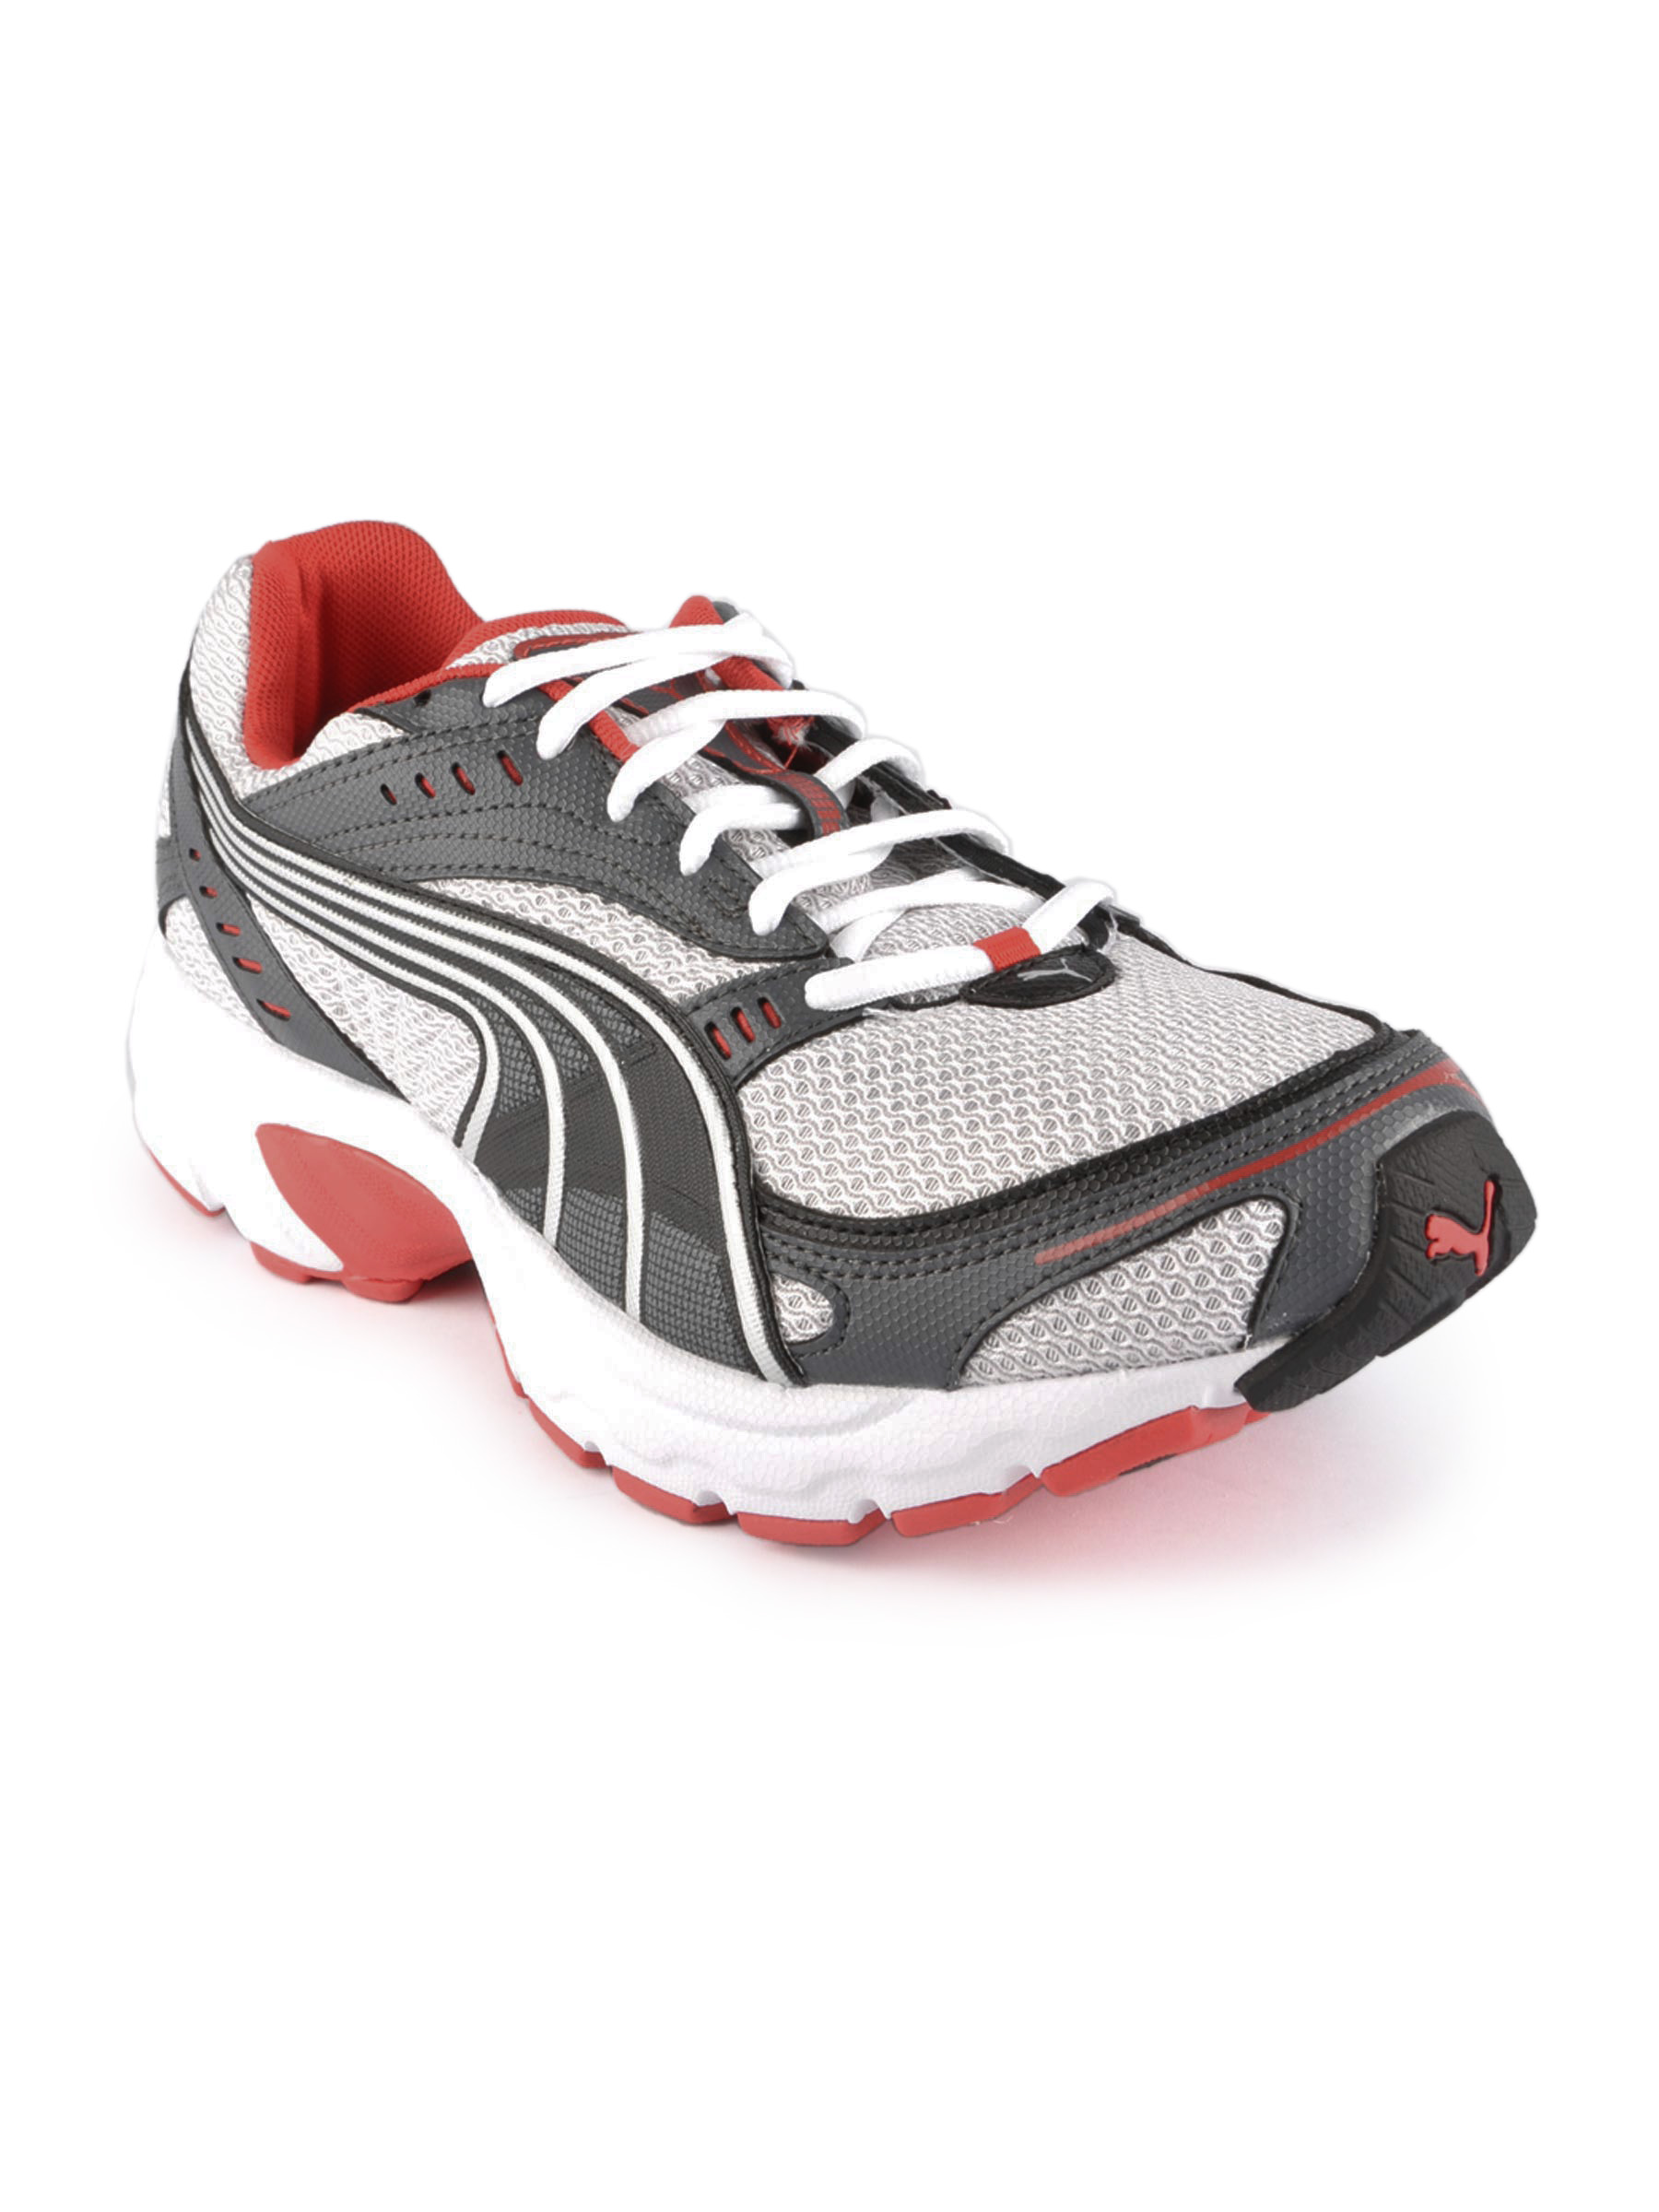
Puma Men Axis White Sports Shoes
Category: Footwear / Shoes / Sports Shoes
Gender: Men
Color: White
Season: Fall 2011
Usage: Sports